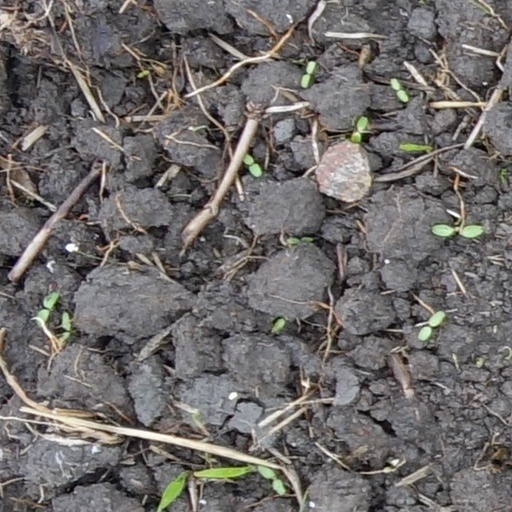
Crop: wheat